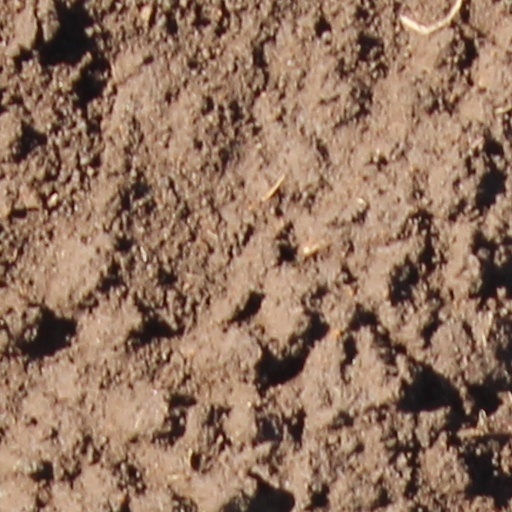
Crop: wheat